Greetings from the Shore

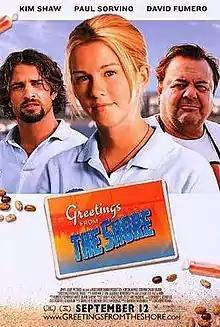
Theatrical release poster

Greetings from the Shore is a 2007 American coming-of-age romantic comedy film directed by Greg Chwerchak. The movie has played over 60 festivals, winning over 20 awards. It had its American theatrical release on September 12, 2008, on a limited basis.